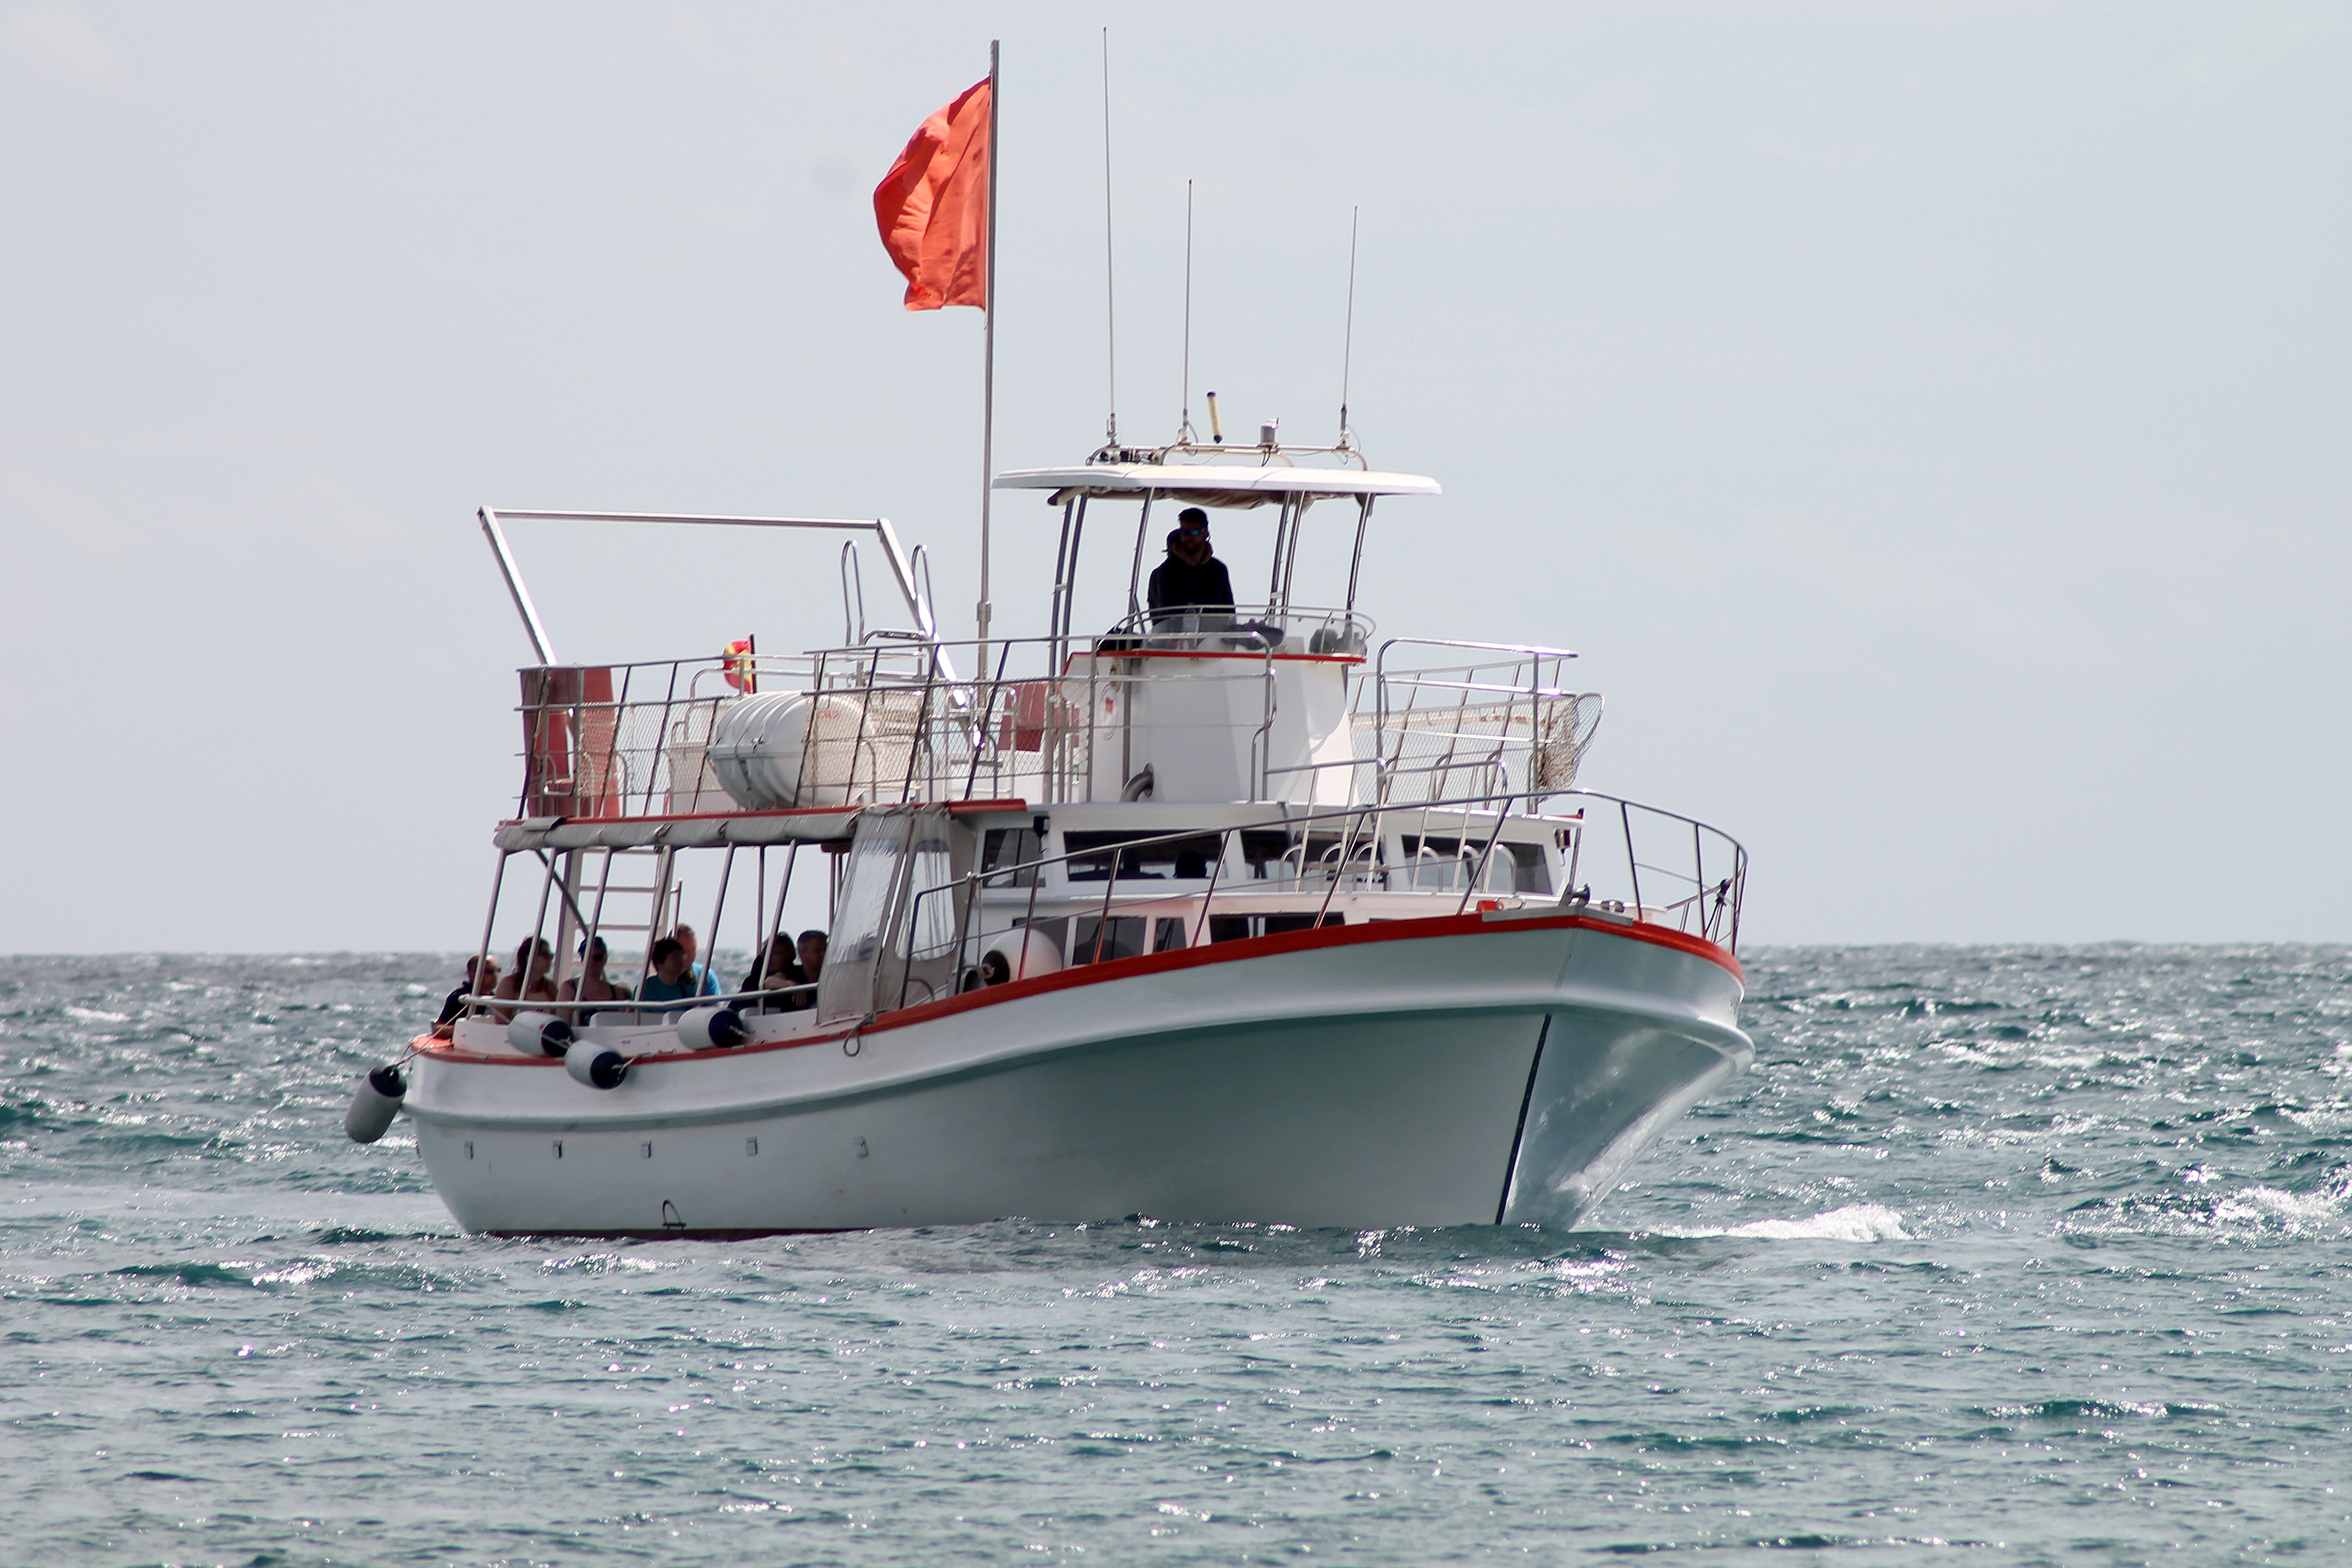
sea, coast, water, ocean, boat, ship, vehicle, sailing, bay, tourists, watercraft, sailing ship, fishing vessel, the sea, fishing trawler, research vessel